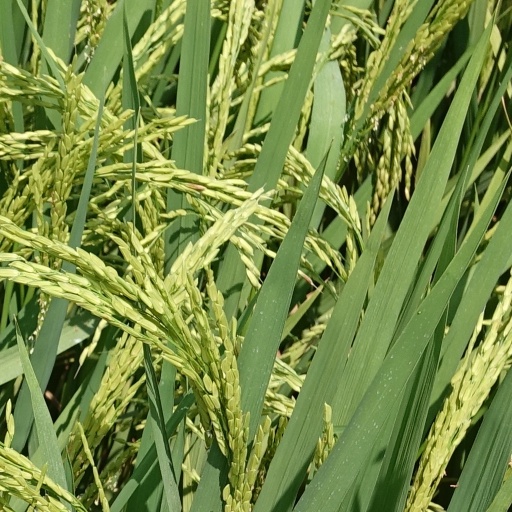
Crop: rice